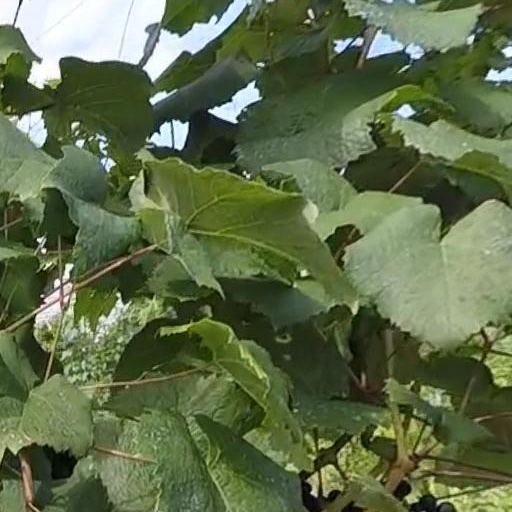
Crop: grape